Robert Estienne

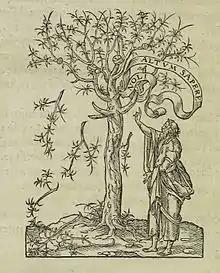
Robert Estienne's mark (BEIC)

Robert Estienne encouraged his four sons to study and perfect his professions. His will indicated that he wished all of his sons follow in his profession. Two of Robert's sons, Henri and Robert became successful printers. François (born 1540) printed in Geneva from 1562 to 1582. As well as issuing editions of the Bible in Latin and French, he published some of Calvin's works.